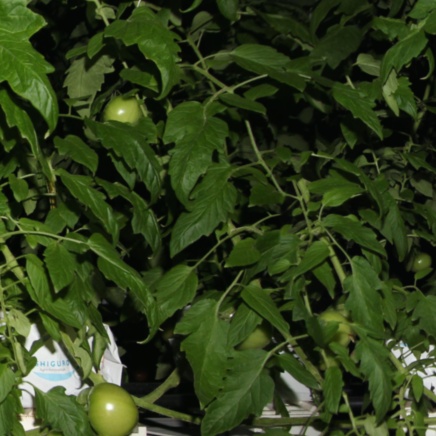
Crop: tomato